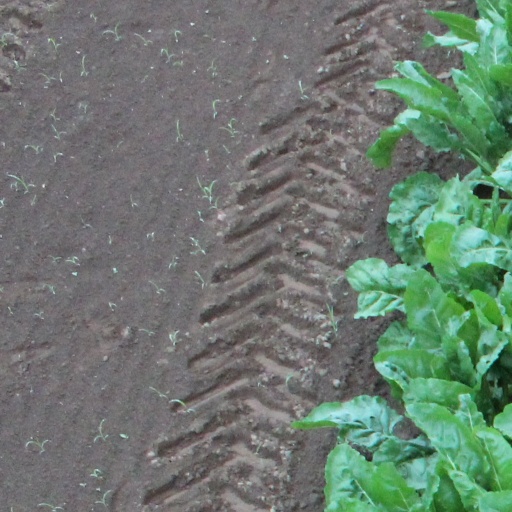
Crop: sugar beet